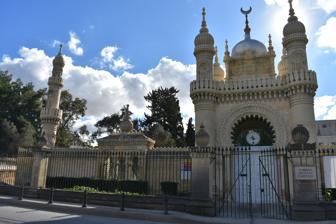
Building: Turkish Military Cemetery
Country: Unknown
Year built: 1874
Cemetery in Marsa, Malta Turkish Military Cemetery Iċ-Ċimiterju tat-Torok The Turkish Military Cemetery in 2017 Details Established 1874 Location Marsa , Malta Coordinates 35°52′24″N 14°29′38″E / 35.87333°N 14.49389°E / 35.87333; 14.49389 Style Neo - Ottoman ( Indo - Mughal – Oriental Eclecticism ) Owned by Government of Turkey Size 2,372 m 2 (25,530 sq ft) The Turkish Military Cemetery ( Maltese : Iċ-Ċimiterju tat-Torok ; Turkish : Türk Şehitliği ), also known as the Ottoman Military Cemetery ( Turkish : Osmanlı Şehitliği ), is a cemetery in Marsa , Malta . Commissioned by the Ottoman sultan Abdul Aziz to replace an earlier Muslim cemetery, it was constructed between 1873 and 1874. The cemetery was designed by the Maltese architect Emanuele Luigi Galizia , and it is built in an exotic orientalist style. It is maintained by the Turkish government. Originally the cemetery was referred to as the Mahomedan Cemetery such as on documents, and also referred to as the Martyrs’ Cemetery in Turkey such as on a historic painting. History 1675–1865 Turkish Cemetery at Spencer Hill ( Via della Croce ), Marsa/Hamrun A number of Muslim cemeteries have been located in various locations around Marsa since the 16th century. A cemetery in il-Menqa contained the graves of Ottoman soldiers killed in the Great Siege of Malta of 1565 as well as Muslim slaves who died in Malta. This cemetery was replaced in 1675 by another one near Spencer Hill ( Via della Croce ), following the construction of the Floriana Lines . Human remains believed to originate from one of these cemeteries were discovered during road works in 2012. The 17th-century cemetery had to be relocated in 1865 to make way for planned road works, with one tombstone dating to 1817 being conserved at the National Museum of Archaeology in Valletta. The remains of a cemetery, together with the foundations of a mosque, and an even more earlier Roman period remains are located at Triq Dicembru 13, Marsa. Intricate geometric details A piece of land in the Ta' Sammat area of Marsa was chosen as the new location in 1871. The new cemetery was commissioned by the Ottoman sultan Abdülaziz , and it was constructed between 1873 and 1874. Construction took over six months to complete. It was designed by the Maltese architect Emanuele Luigi Galizia , who designed many other buildings in a range of contrasting styles, including the mixed-denomination Ta' Braxia Cemetery and the Catholic Addolorata Cemetery . The outcome and reception of the later was pertinent for the appointment of Galizia as the architect of the Turkish Military Cemetery. The design for the project was unique in Maltese architecture at that point. Galizia was awarded the Order of the Medjidie by the Ottoman sultan for designing the Turkish cemetery, and thus was made a Knight of that order. At the end of the 19th century the cemetery became a landmark by its own due to its picturesque architecture. On the turn of the 20th century it became an obligation to acquire a permission from the Health Department for each burial within the cemetery for sanitary purposes. Due to the absence of a mosque at the time, the cemetery was generally used for Friday prayers until the construction of a mosque in Paola . The small mosque at the cemetery was intended to be used for prayers during an occasional burial ceremony, but the building and the courtyard of the cemetery became frequently used as the only public prayer site for Muslims until the early 1970s. A properly sized mosque was designed by Architect Galizia but the project was abandoned. The plans are available in Turkish archives in Istanbul which hold the words “Progetto di una moschea – Cimitero Musulmano“ (Project for a mosque  – Muslim Cemetery). A possible reason for shelving the project was the economic situation and political decline of the Ottoman Empire . The place became too small eventually for the growing Muslim community. A Jewish cemetery was built directly adjacent to the Turkish cemetery in 1879. It was designed by the English architect Webster Paulson in a neoclassical style . Lieutenant-Governor Sir Harry Luke , perhaps unaware that Turkic people are not Arabs, later stated that the area "is the only place in the world where Arabs and Jews lie peacefully together." World War I-era grave marker in the cemetery The bodies of 23 Moroccan passengers recovered from the SS Sardinia disaster in 1908 were buried at the Turkish Military Cemetery. The passengers had been on the way to Mecca for the Hajj pilgrimage when the ship burst into flames, killing at least 118 people. During World War I , some Turkish prisoners of war who died in Malta were buried inside the cemetery. The cemetery was restored from March 1919 to October 1920, during which period it also saw renovation with the addition of a monument commemorating the World War I prisoners of war who died in Malta and the building of a prominent fountain. The project was executed by the Ottoman Officer Kuşcubaşı Eşref Bey. The cemetery also contains the graves of some Muslim soldiers from Commonwealth countries (seven from World War I and four from World War II ) as well as fifteen French soldiers. The Commonwealth and French war graves are cared for by the Commonwealth War Graves Commission . Inside the cemetery The cemetery was evidently lacking maintenance with its decay observed in early 2002. It further fell into a state of disrepair after a new Muslim cemetery was opened near the Mariam Al-Batool Mosque in Paola in 2006. Deterioration occurred since the area is prone to flooding, due to pollution since the site is close to major roads, and due to natural factors such as lightning strikes which damaged some architectural details. Further damage has been caused by car accidents. A project to restore the cemetery began in 2015, being sponsored by the Turkish government. In July 2016 there was a planning application for a fuel station next to the cemetery and, if a favourable decision would have been taken, this may have been a possible ‘burial’ to the architecture of the cemetery itself. The application, presented by the company Cassar Fuel, was opposed by the Turkish government and several Maltese entities. Another development application on the same site was submitted to the planning authority in August 2019 for an industrial garage, which received opposition by the Marsa Local Council and the Turkish government representatives. In November 2019 the applicant withdrew the proposed development. Fondazzjoni Wirt Artna has suggested to completely clear the nearby derelict building and instead of new commercial activity the area may be renovated into a landscaped open space, how it initially was meant to be. Today the cemetery falls under the responsibility of the Turkish government, and it is scheduled as a Grade 1 building. It is usually inaccessible to the public and people must first contact the Turkish embassy to arrange a visit. Turkish Minister for Agriculture, Food and Livestock Mehmet Mehdi Eker visited the cemetery in 2012. Prime Minister Binali Yıldırım visited the cemetery in 2017. Foreign Minister Hakan Fidan visited the cemetery in 2024. Architecture Photo showing the cemetery at the turn of the 20th century The Turkish Military Cemetery is designed in a flamboyant, eclectic and exotic style related to the Orientalist and Romantic movements. The Royal Pavilion in Brighton by John Nash probably served as a source of inspiration. The writer and artist Terrance Mikail Patrick Duggan has called the cemetery " the Ottoman Taj Mahal " and has referred to it as "the least known and certainly today the most important surviving nineteenth century Ottoman building to have been built beyond the borders of the Ottoman Sultanate." The cemetery is built out of Maltese limestone , and some of the stonework contains intricately carved geometric designs. It has a rectangular plan, and the walled enclosure includes minaret -like structures. The entrance is through a central structure which has an onion dome and four minarets. All minarets are topped with proportionate limestone copulas. Inside the cemetery there is an arcaded structure with horseshoe arches , and an ablution fountain in an open courtyard. Without exception, all those buried at the cemetery are to be assumed as professing the Islamic faith before their death. The grave markers in the cemetery are orientated such that they face Mecca . 19th and early 20th centuries tombs bear old Turkish inscription with the use of Islamic calligraphy . People buried in the cemetery originate from different countries, including Turkey, Algeria , Egypt , French Polynesia , Libya , India , Indonesia , Morocco , Myanmar and Somalia . While the Ottoman Sultan was a Muslim, his consulate who managed the realisation of the project was a Jew (Naum Duhanî Efendi), and the architect a Roman Catholic. A marble with French inscription commemorates this inside the cemetery. The inscription reads: ALORS – QUE – LE – SOLEIL – SERA – COURBÉ ET – LES – ÉTOILES – TOMBERONT DES – TOMBEAUX – SCELLÉS – PAR – LA – MORT SERONT – BOULEVERSÉS ET – DE – CE – LIT – DE – POUSSIÈRE EVEILLÉS – DU – SOMMEIL SORTIRONT – ROYONNANTS LES – ENFANTS – DE – LA – FOI – ET – DE – LA – PRIÈRE _______ DIEU – N’EST – IL – PAS – ASSEZ – PUISSANT POUR – FAIRE – REVIVRE – LES – MORTS _______ ÉRIGÉ – EN – L’ANNÉE – DE – L’HÉGIRE – 1290 SOUS – LE – RÈGNE – DE – SA – MAJESTÈ – IMPÉRIAL ABDUL – AZIZ – KHAN EMPEREUR – DES – OTTOMANS NAOUM – DUHANY- EFEENDY SON – CONSUL – GÉNÉRAL – À – MALTE _______ E. L. GALIZIA – ARCHITECTE (Meaning: As the sun will set and the stars will fall, tombs sealed by death will be disturbed and from this bed of dust awakened from sleep they will emerge radiant the children of the faith and of prayer. _______ Is not God mighty enough to revive the dead? _______ Erected in the year 1290AH (1874) during the reign of his Imperial Majesty Abdul Aziz Khan Emperor of the Ottomans. Naoum Duhany Efeendy – his Consul General to Malta. _______ E. L. Galizia – Architect) A picture of the cemetery appears on an official postcard. See also Islam in Malta Moorish Revival architecture References